Mexican art

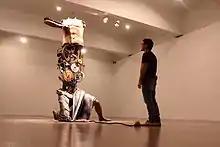
Exhibition at the Old College of San Ildefonso.

Octavio Mercado said in 2012 that the activity of art criticism still can be found in specialized magazines and nationally disseminated newspapers; furthermore, a new generation of art critics include Daniela Wolf, Ana Elena Mallet, Gabriella Gómez-Mont, and Pablo Helguera.